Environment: real
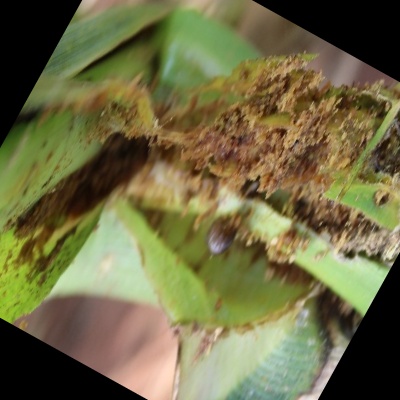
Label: fall_armyworm